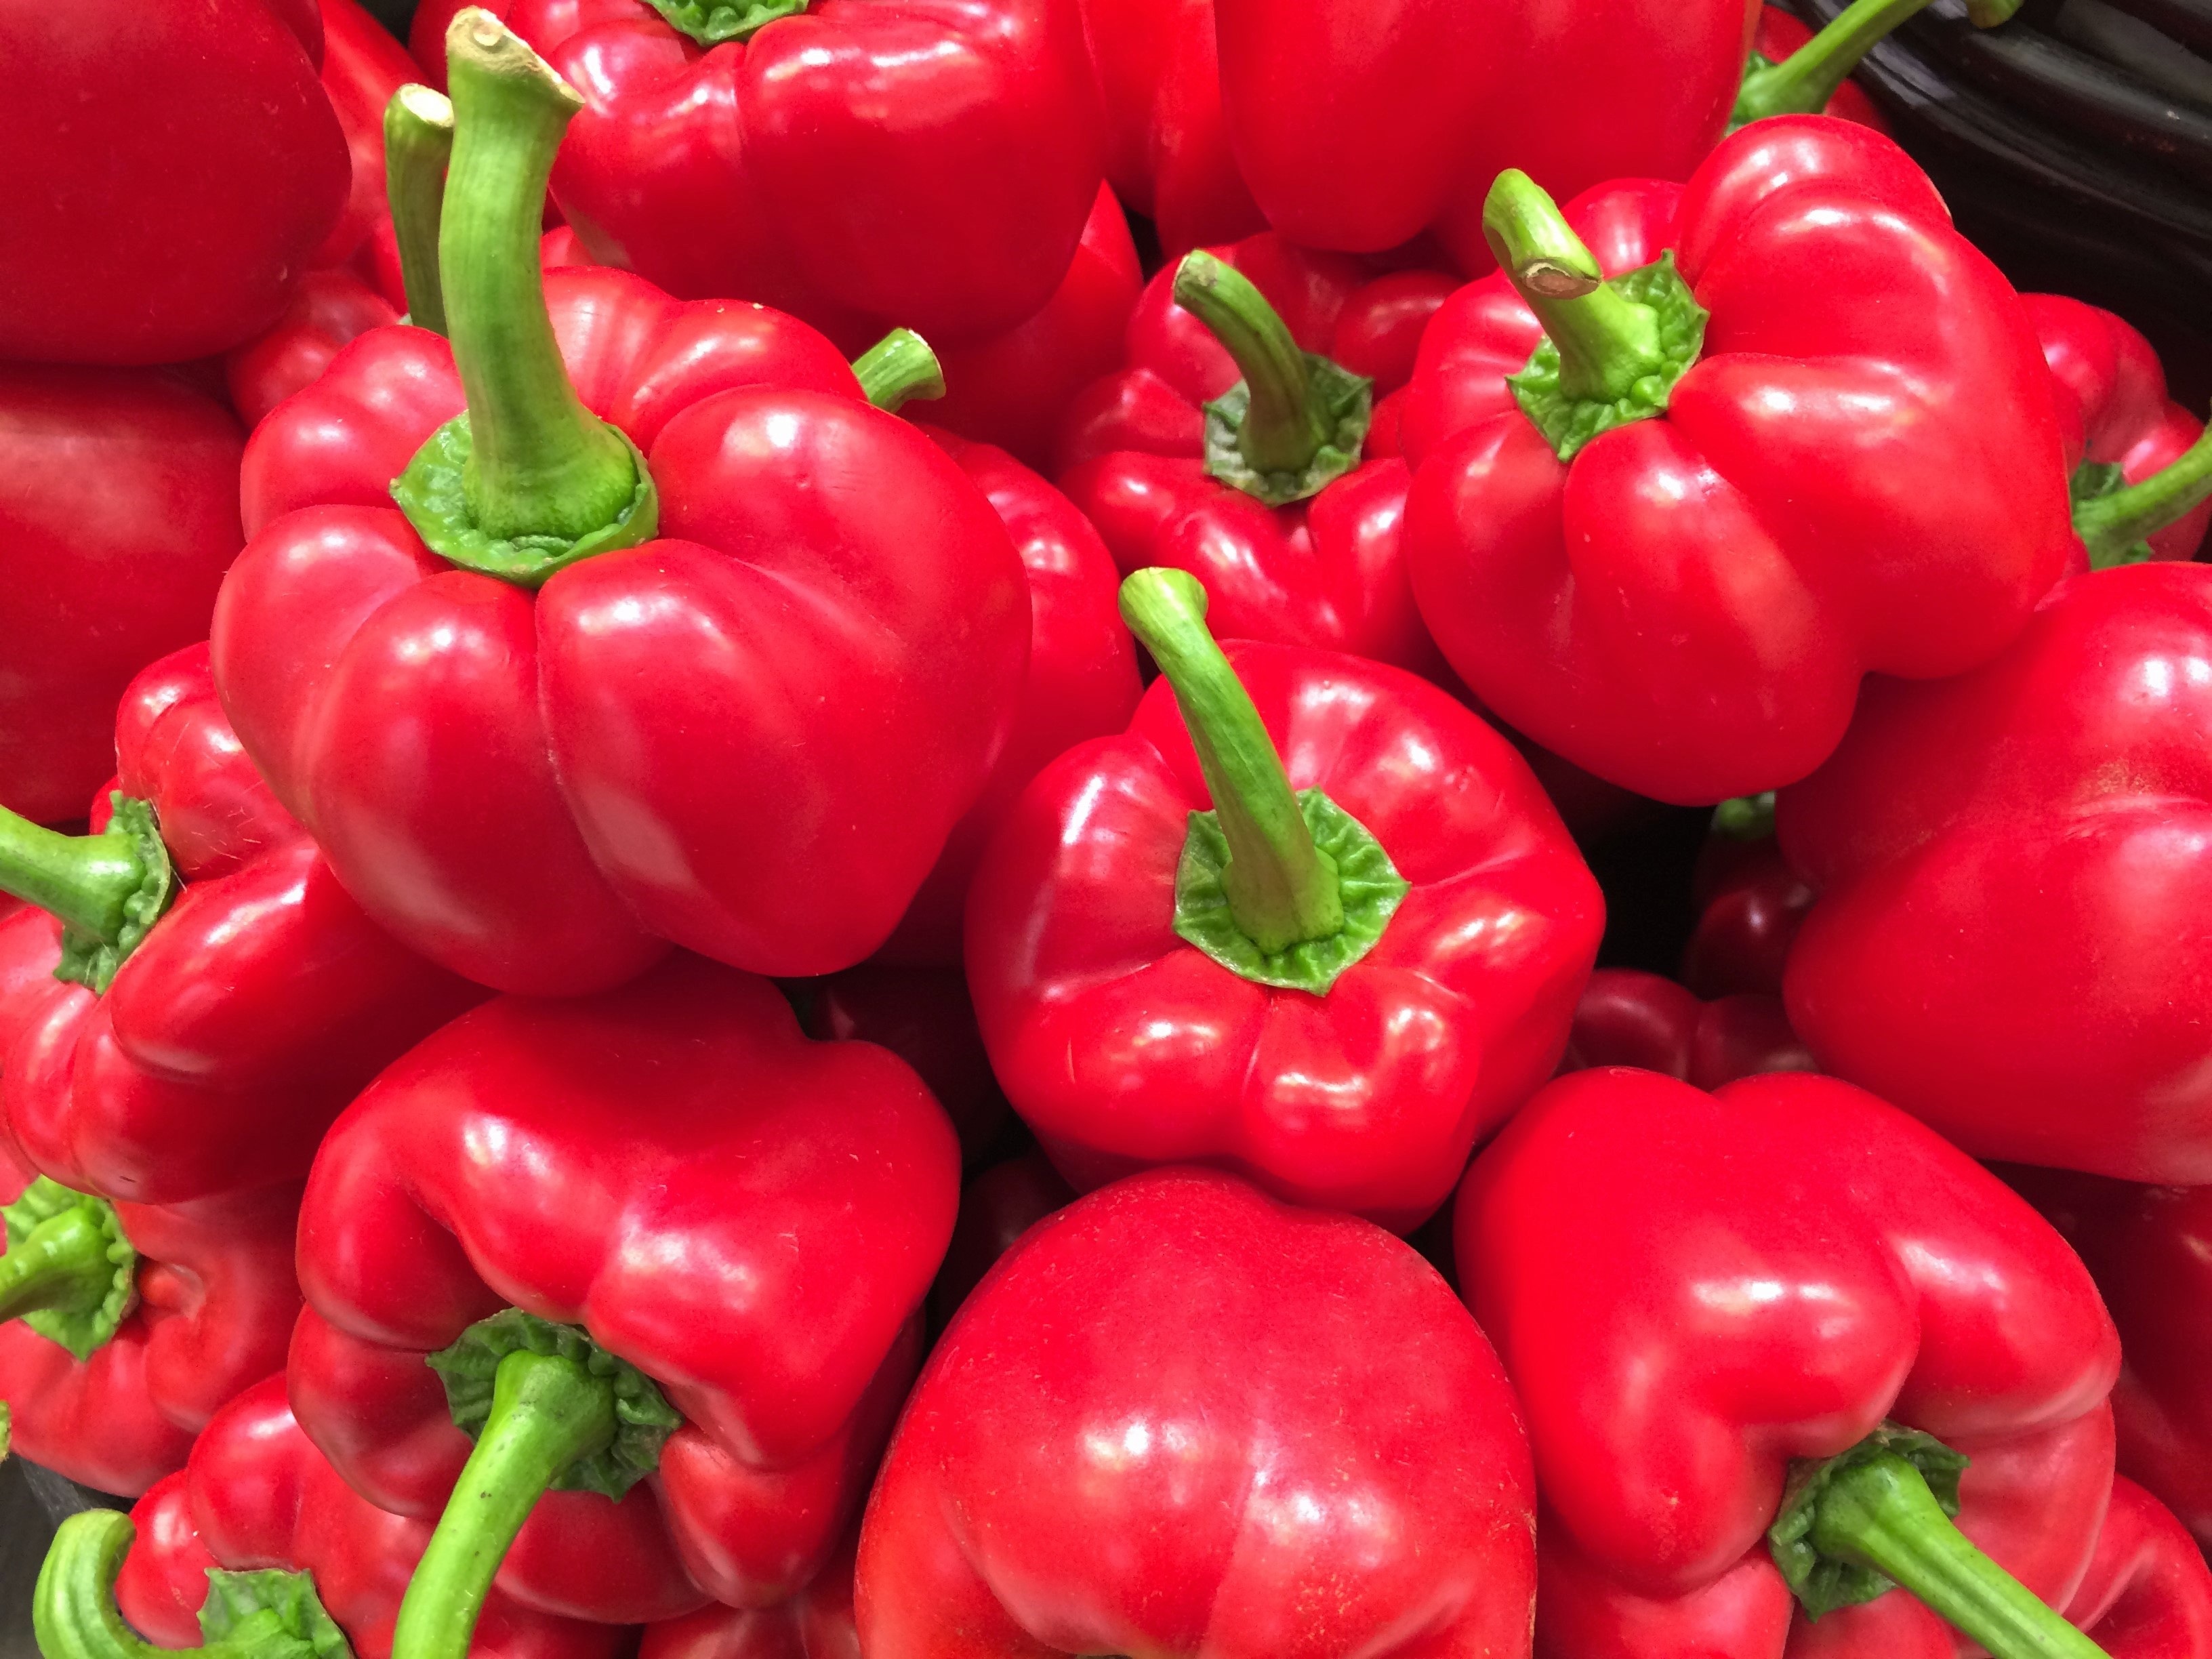
plant, fruit, food, red, produce, vegetable, fresh, japan, vegetables, peppers, bell pepper, department, taste, yokosuka, kanagawa japan, pile up, department store, flowering plant, saikaya, aprica, chili pepper, cayenne pepper, land plant, bird's eye chili, peperoncini, bell peppers and chili peppers, pimiento, italian sweet pepper, red bell pepper